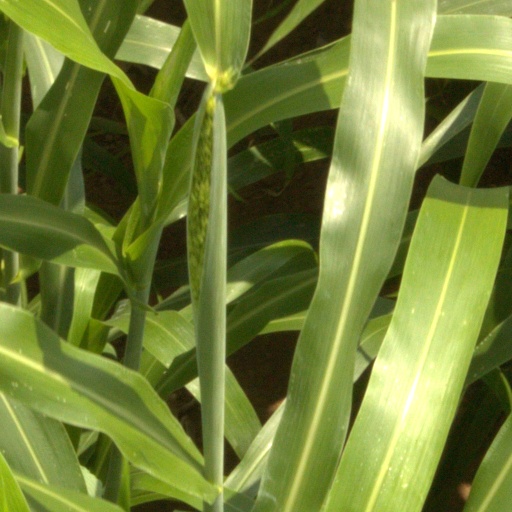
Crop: sorghum